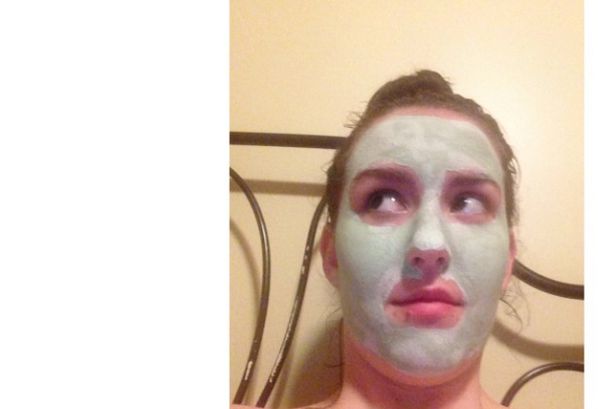
Gender: women